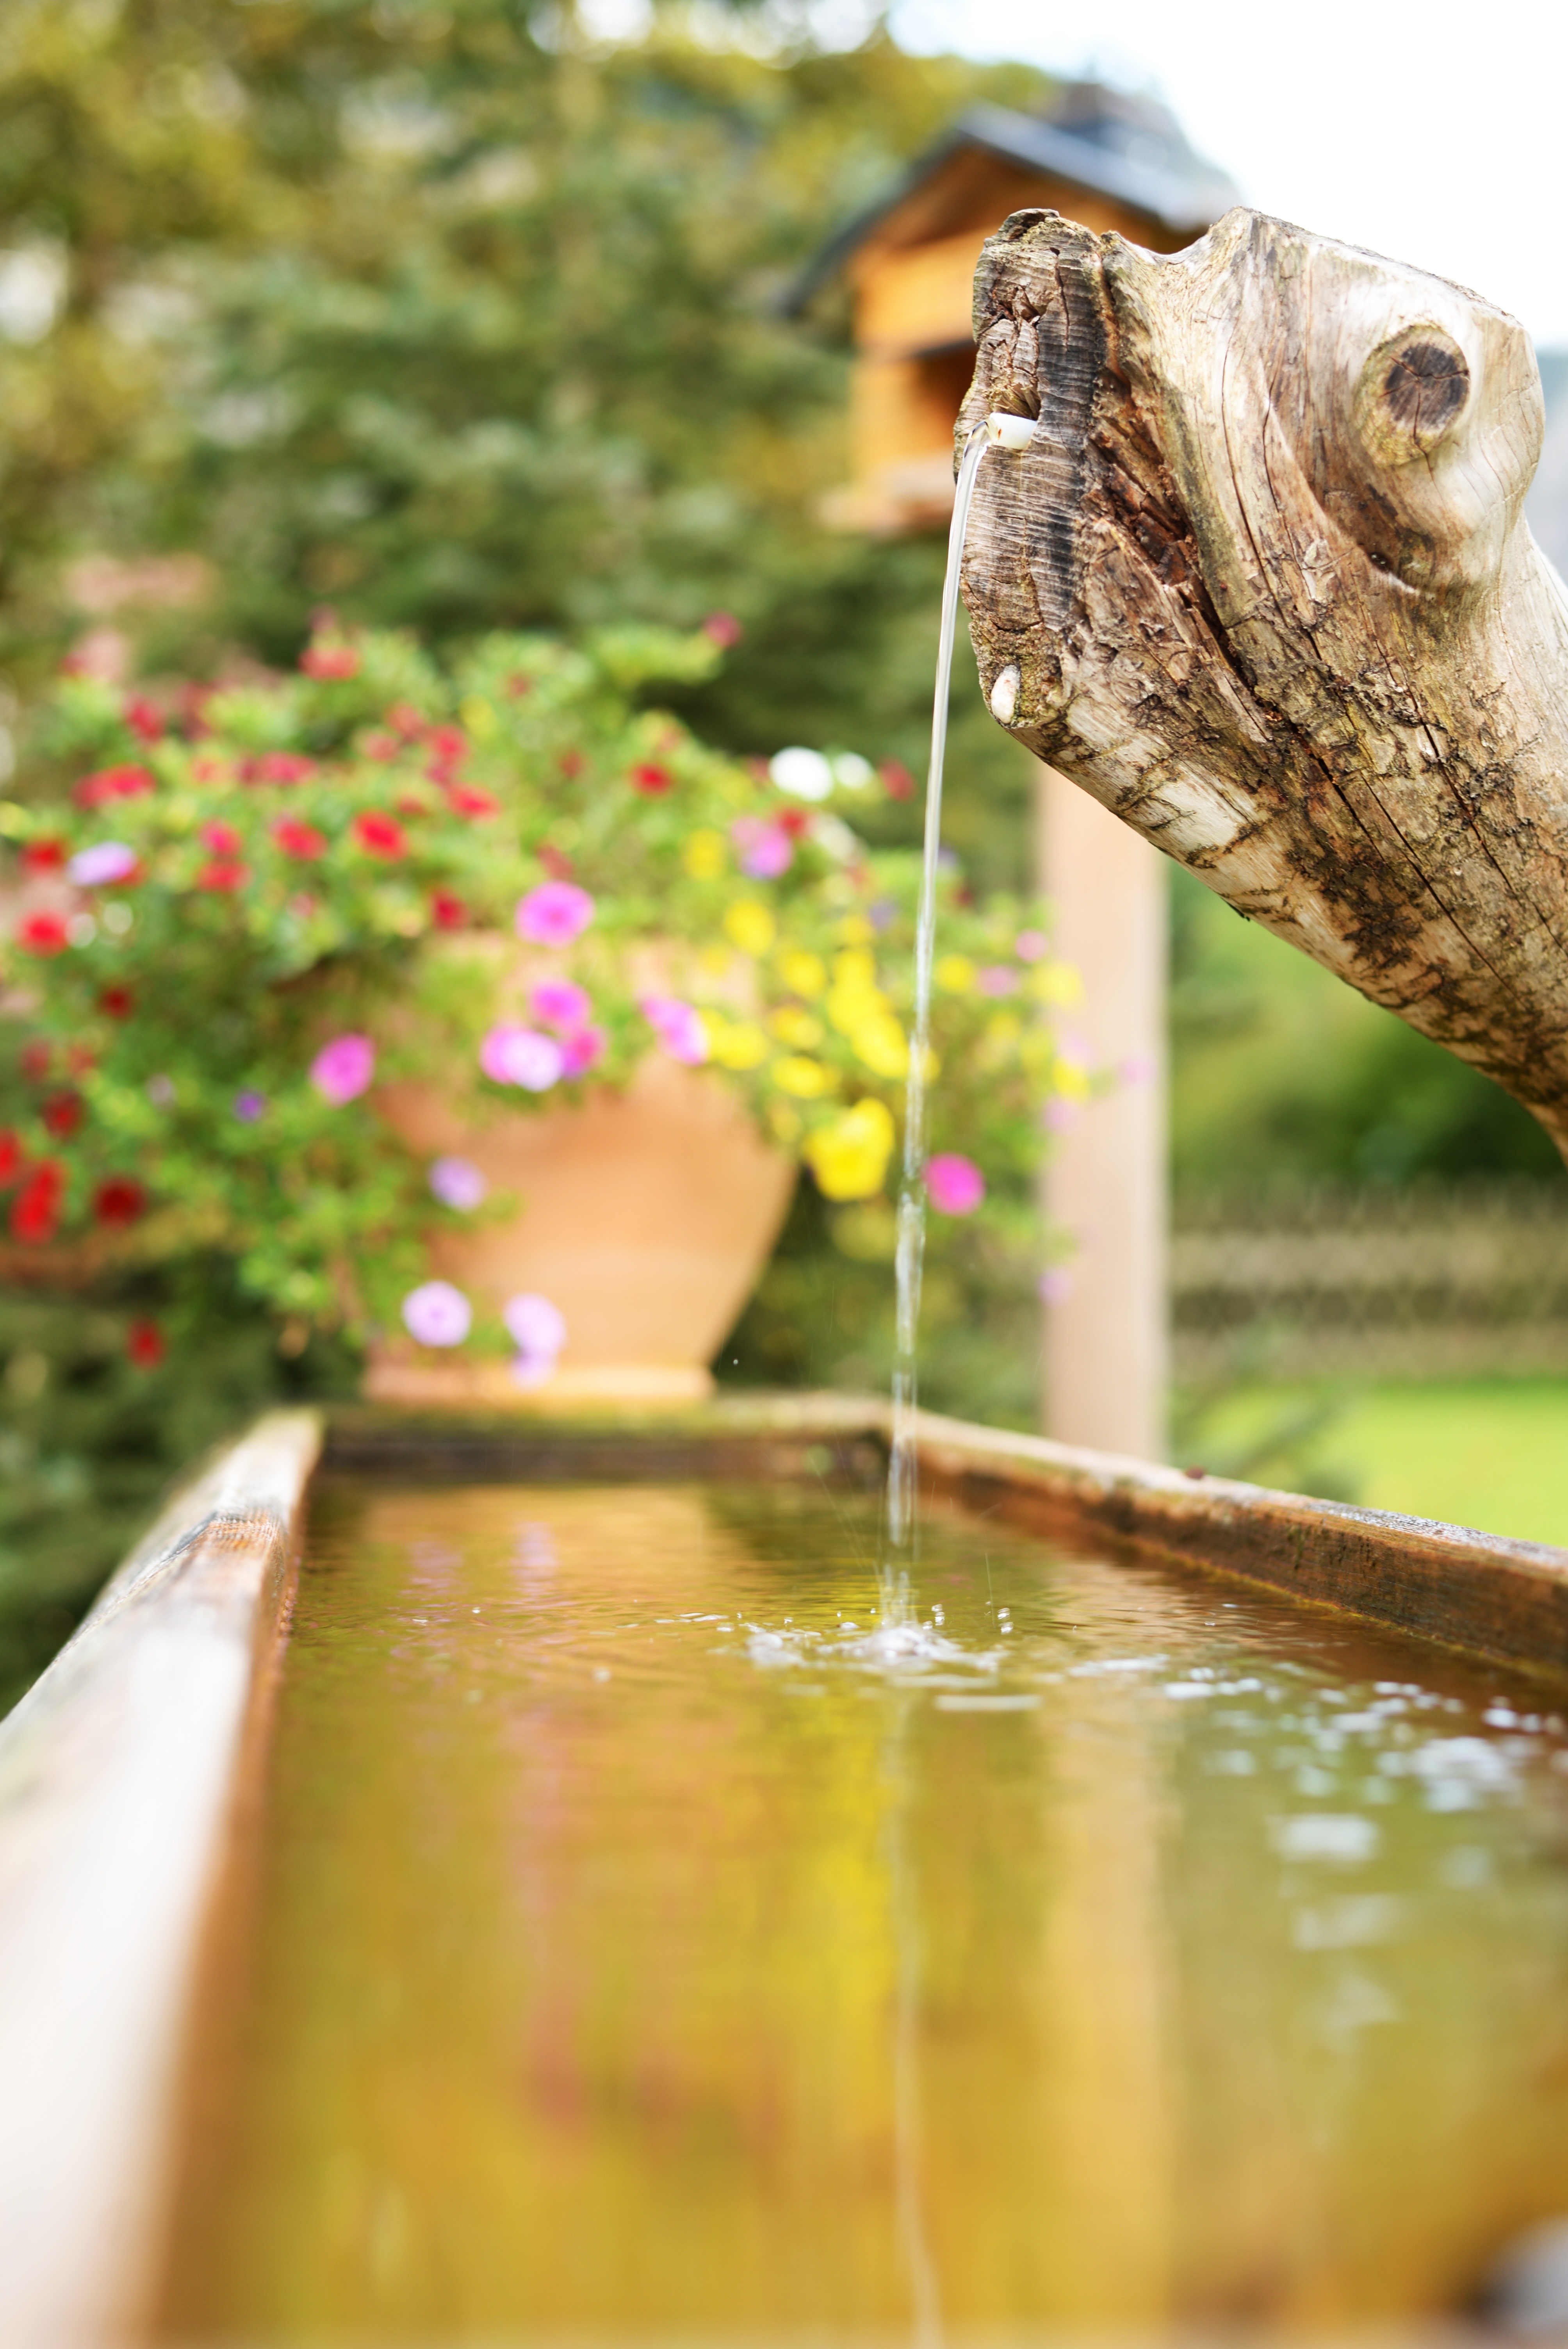
water, wood, leaf, flower, summer, rural, green, botany, fauna, font, well